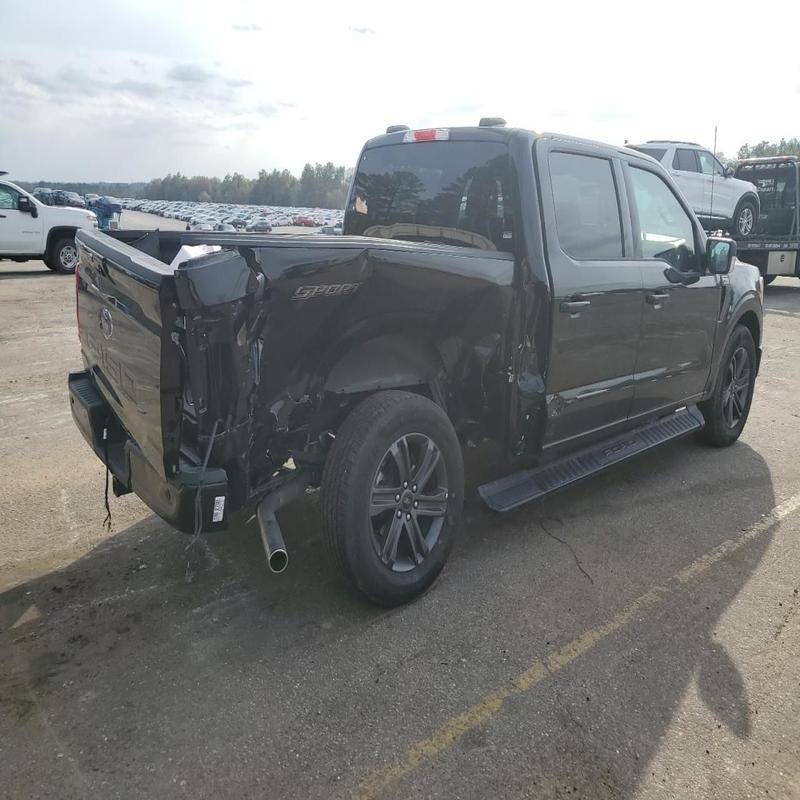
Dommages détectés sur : porte arrière droite, aile arrière droite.
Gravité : mineur